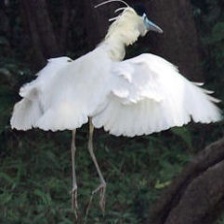
Species: CAPPED HERON
Scientific name: PILHERODIUS PILEATUS
ImageNet parent category: little_blue_heron